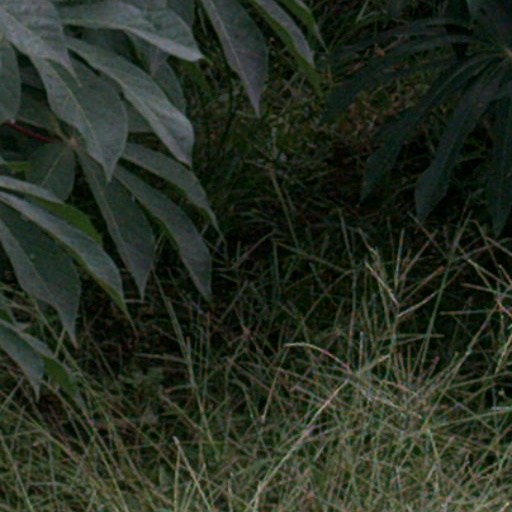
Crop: cassava